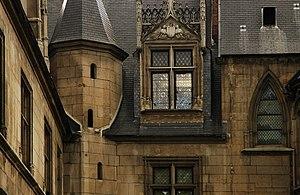
Détail de la façade nord-est (coté chapelle), de la toiture et d'une lucarne de l'hôtel des abbés de cluny (musée national du moyen âge), Ve arrondissement, Paris.